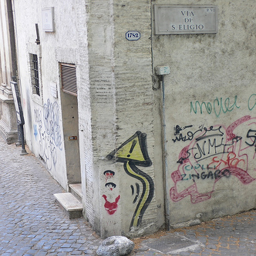
A building covered in graffiti next to a walk way.
The corner of an old building covered with graffiti.
Some graffiti is painted on a cement wall
A corner of a building shows graffiti wear
The corner of a city building with lots of grafetti.